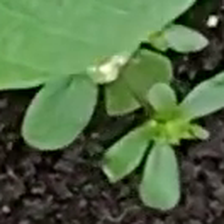
Weed species: Graceful_Sandmart_(Euphorbia hypericifolia)